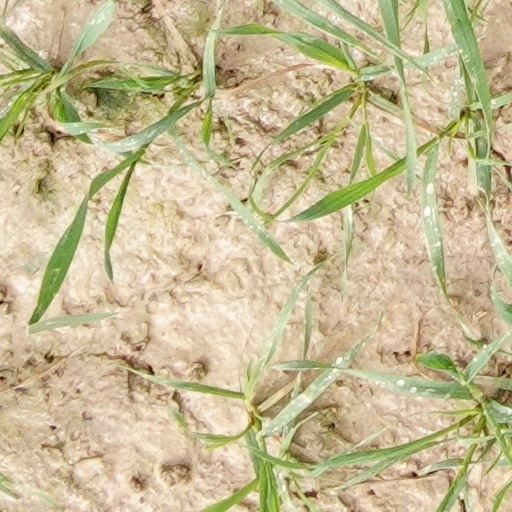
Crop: wheat